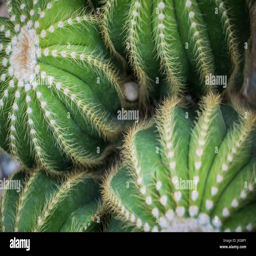
close up of a cluster of green cactus